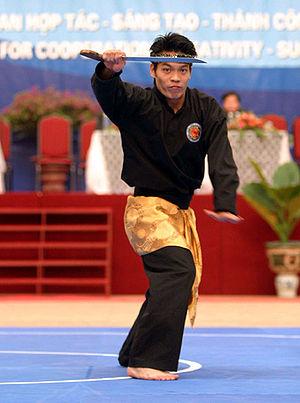
Le Pencak silat est un terme générique par lequel on désigne différents arts martiaux originaires de l'archipel indonésien.